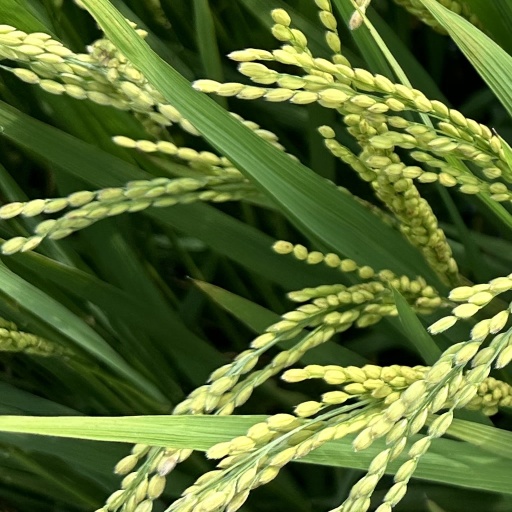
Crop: rice